Casseuil

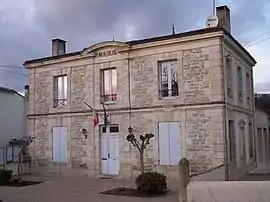
The town hall in Casseuil

Casseuil is a commune in the Gironde department in Nouvelle-Aquitaine in southwestern France.